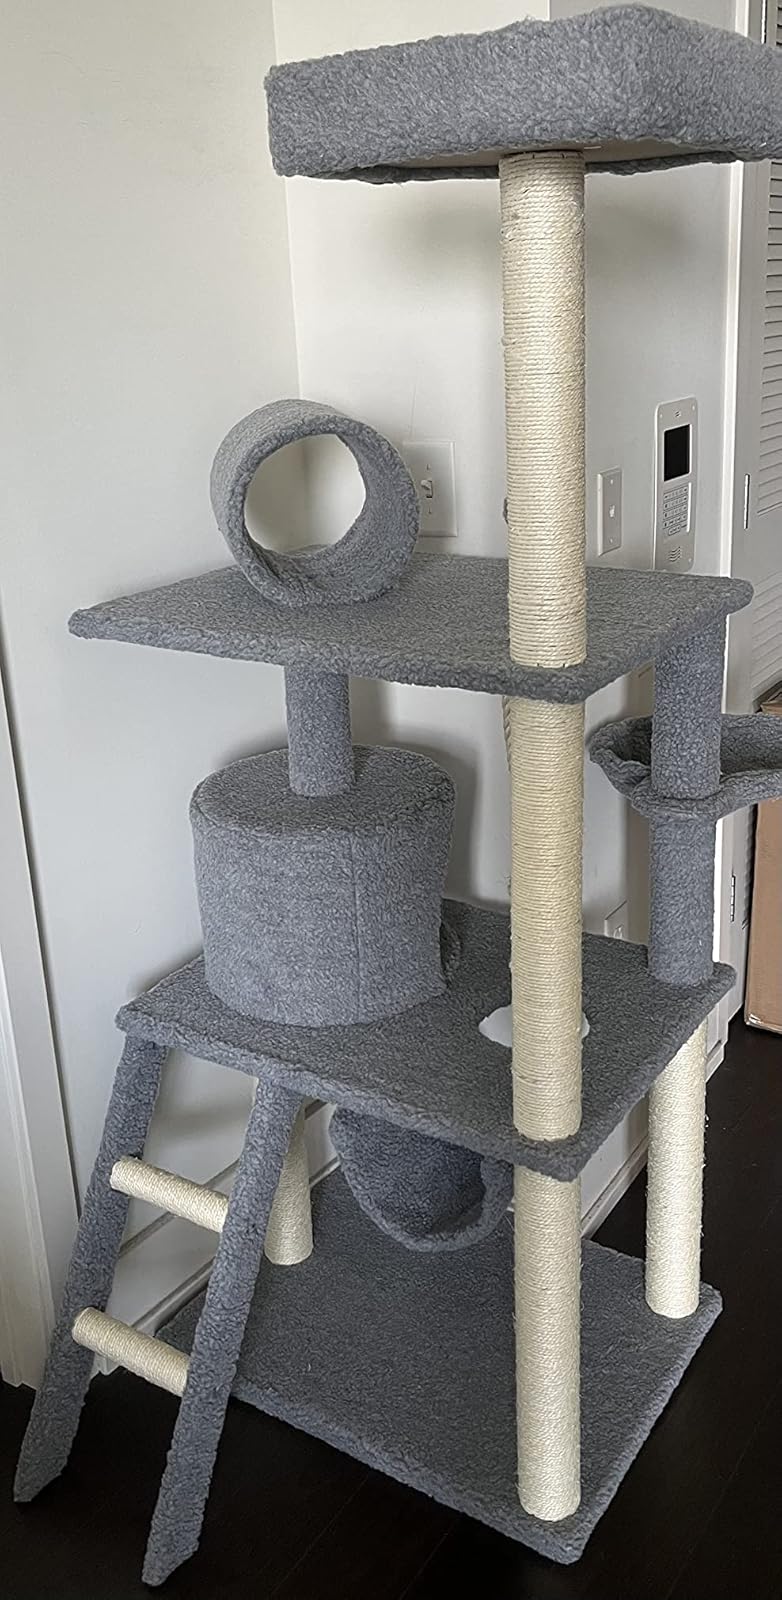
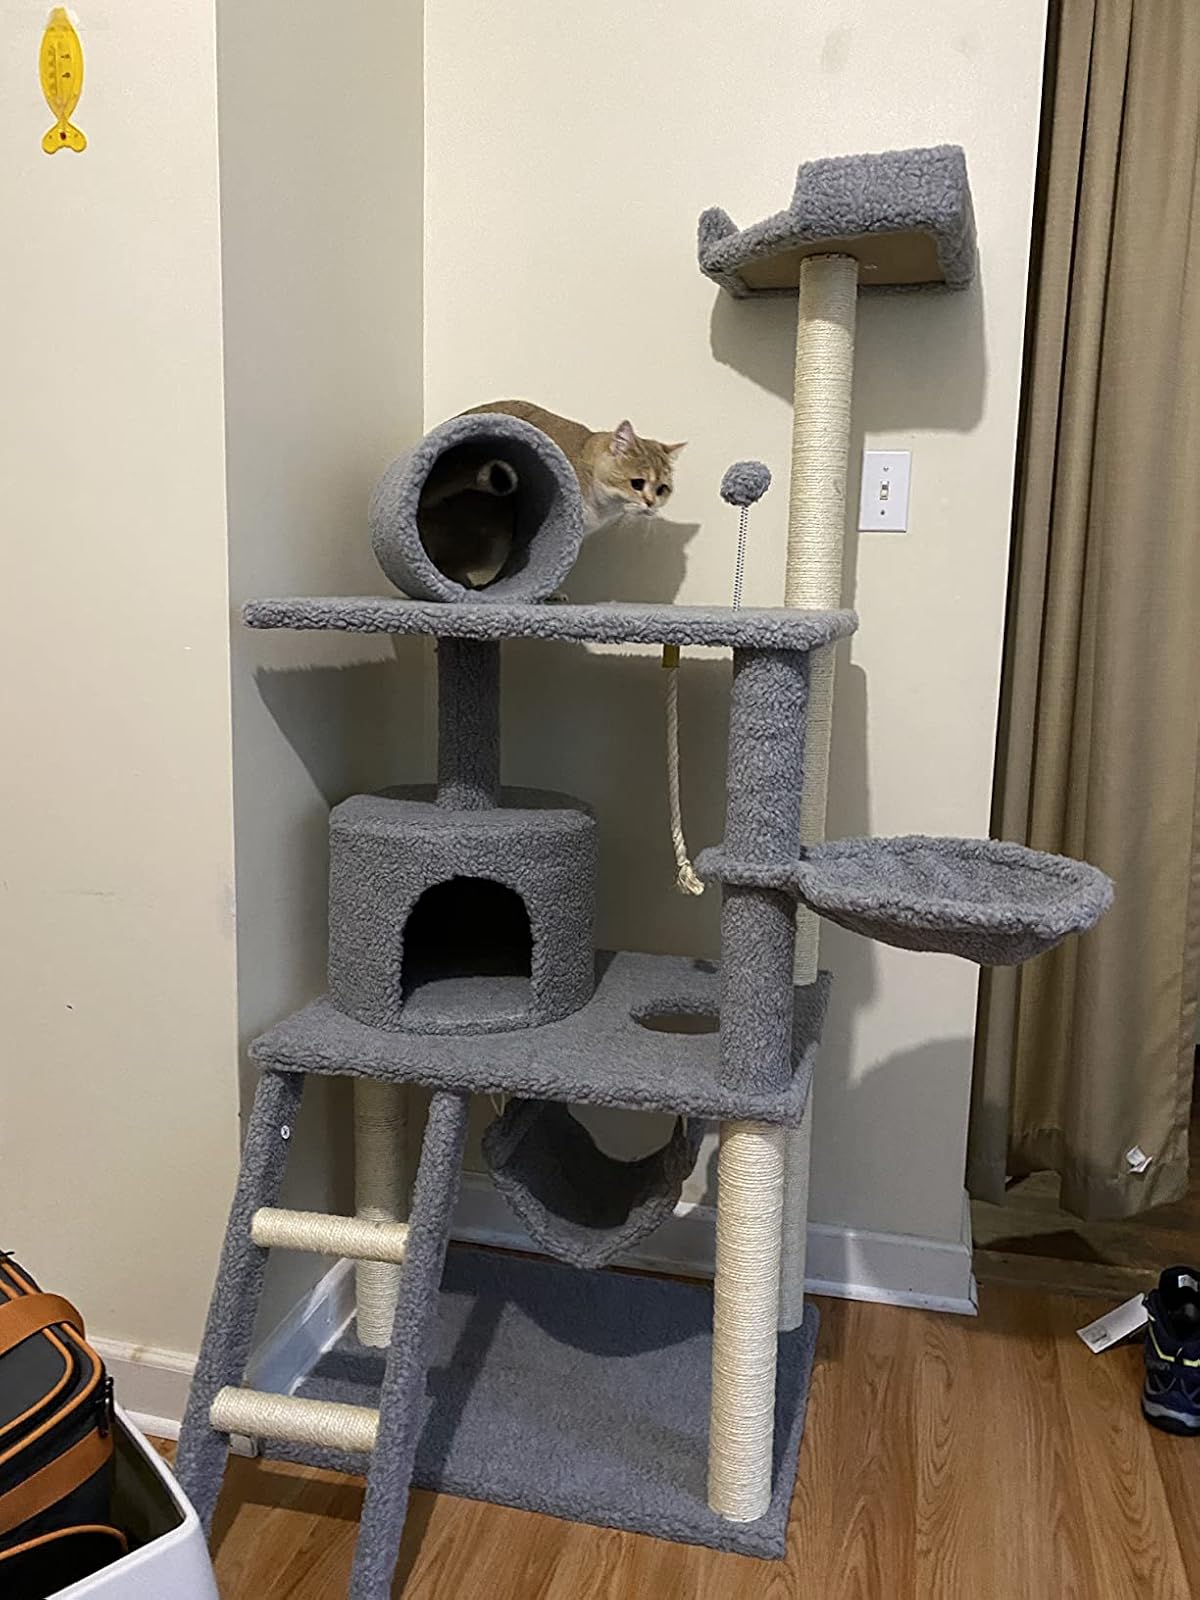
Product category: items_cat tree
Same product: yes